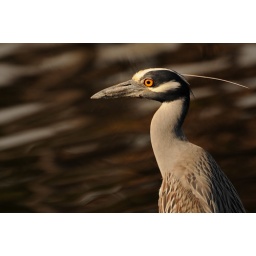
I saw this bird at a retention pond in downtown Sarasota. The water made for a decent background.